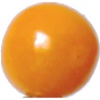
Label: physalis